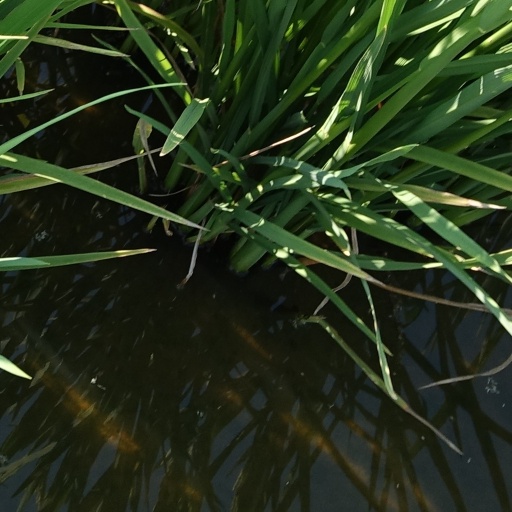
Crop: rice